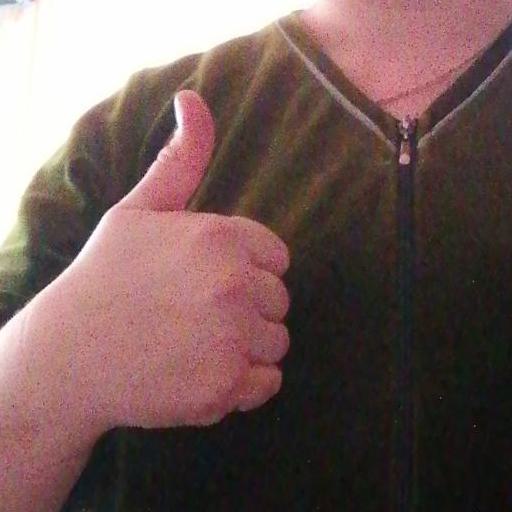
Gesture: like